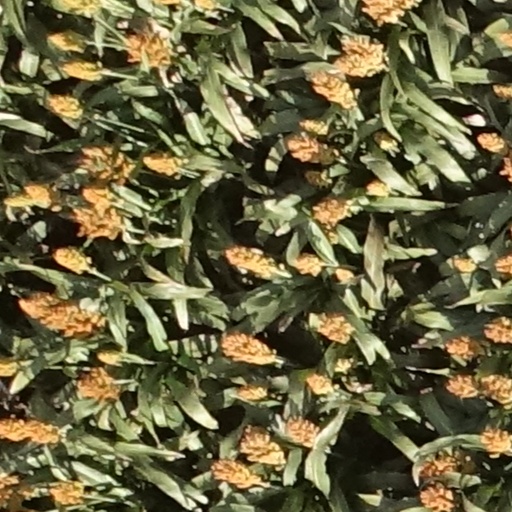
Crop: sorghum